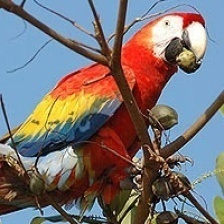
Species: SCARLET MACAW
Scientific name: ARA MACAO
ImageNet parent category: macaw